The Key (smartcard)

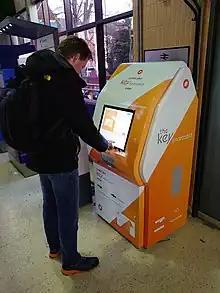
One of GTR's now-removed Key smartcard kiosks at a station

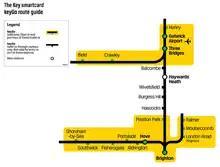
Map showing keyGo validity across Southern's rail network in March 2015.

keyGo is a pay-as-you-go system which can be added to Key smartcards provided by Govia Thameslink Railway. It is also valid for pay-as-you-go and PlusBus travel on some MetroBus and Brighton & Hove buses, as well as on GTR services between many stations on their network.